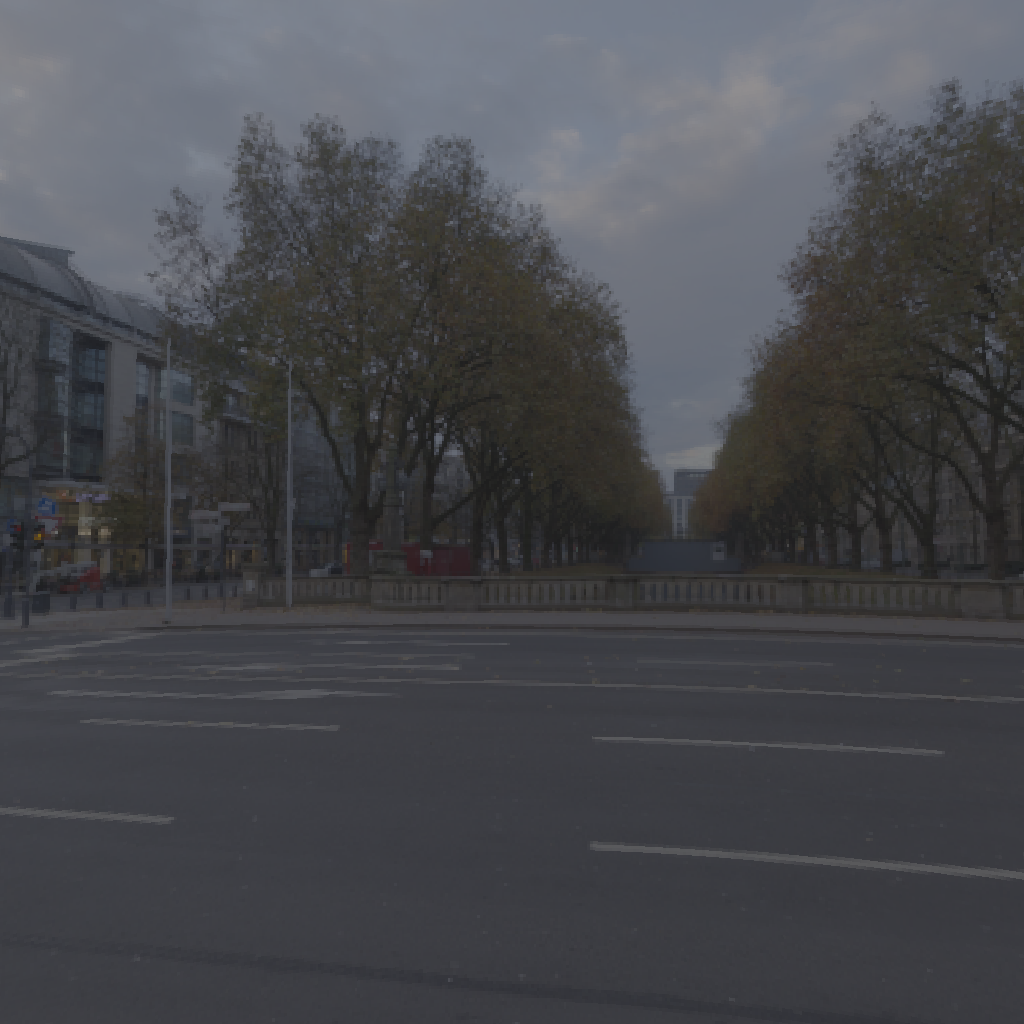
scene-linear HDR photo, Konigsallee, outdoor, bridge, river, building, road, street, urban, sunrise-sunset, partly cloudy, low contrast, natural light, high dynamic range, physically based lighting